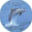
Label: dolphin